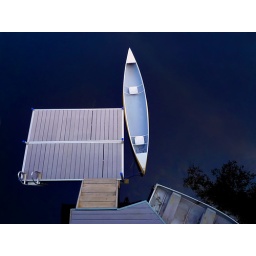
Looking down at the boat dock of our rental house on Lake Rescue, near Ludlow, Vermont.